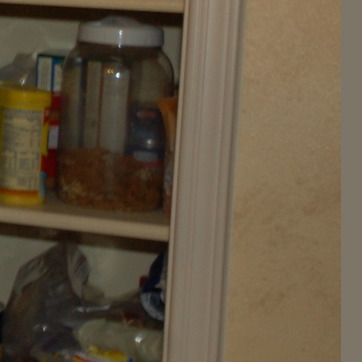
Material: painted